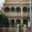
Label: house